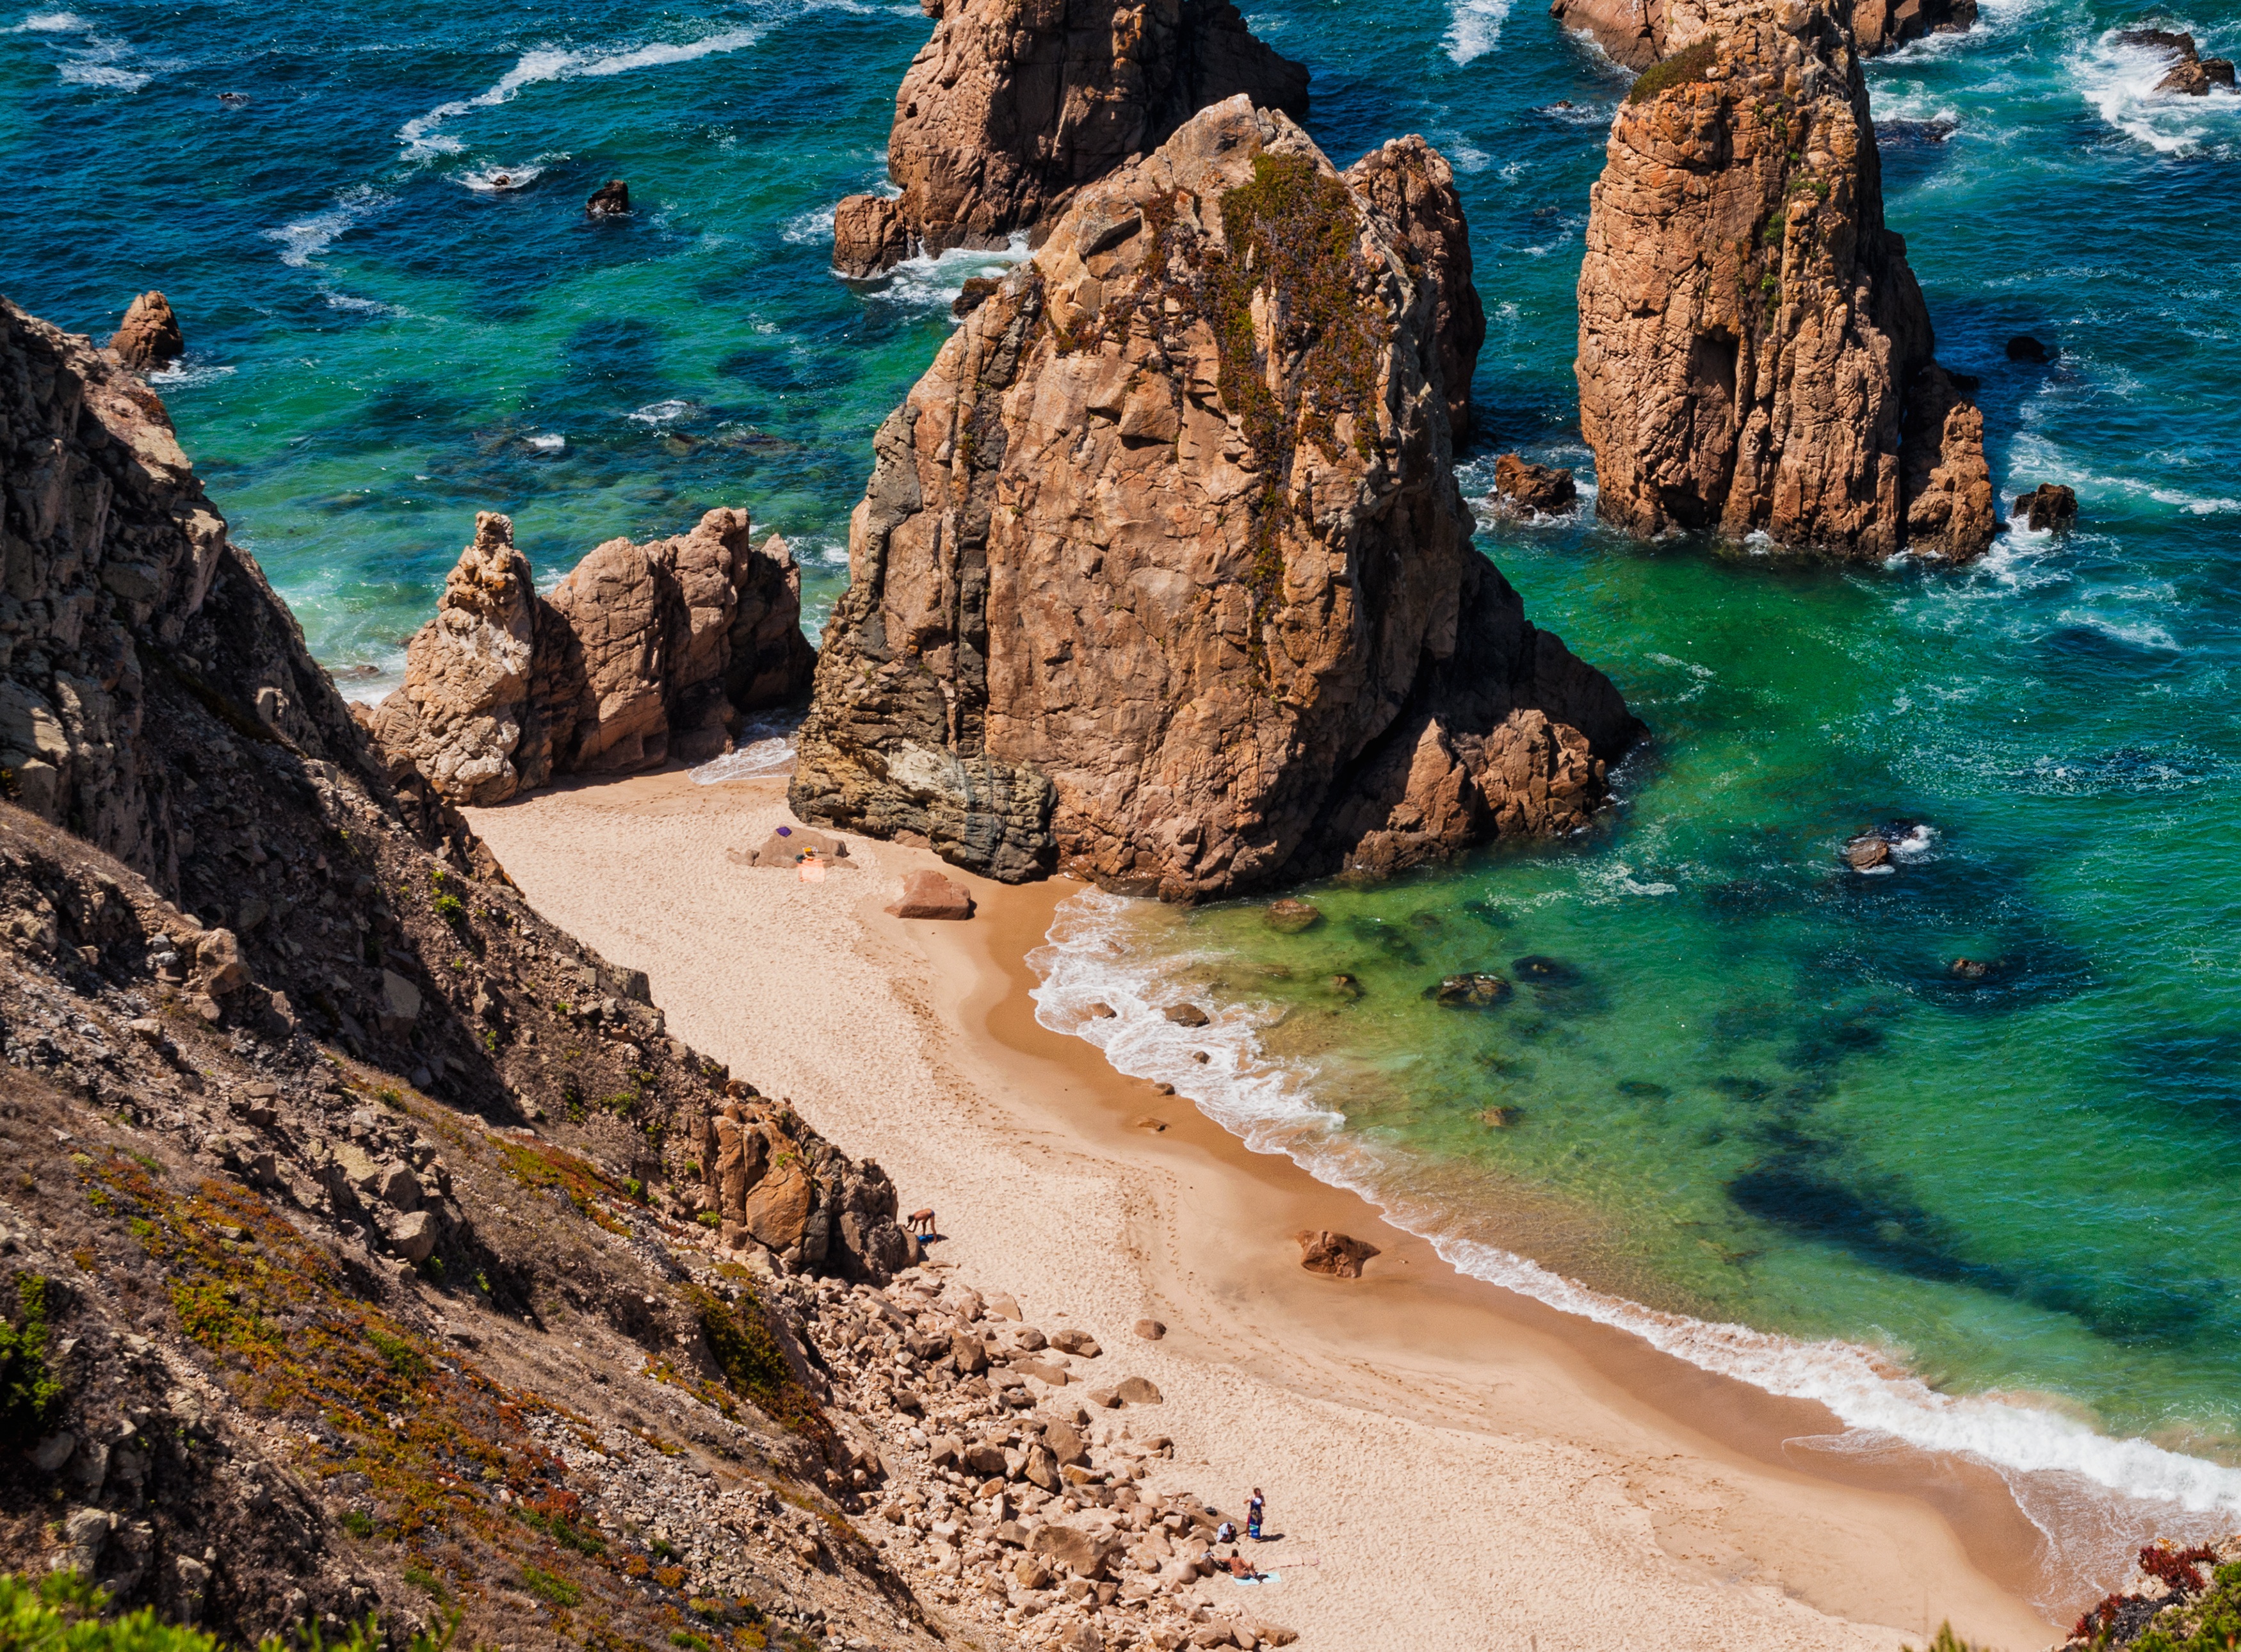
beach, sea, coast, nature, rock, ocean, shore, summer, vacation, coastline, formation, cliff, europe, cove, bay, landmark, rocky, stack, terrain, body of water, sunny, geology, summertime, portugal, atlantic, sintra, cape, wadi, islet, landform, natural arch, geographical feature